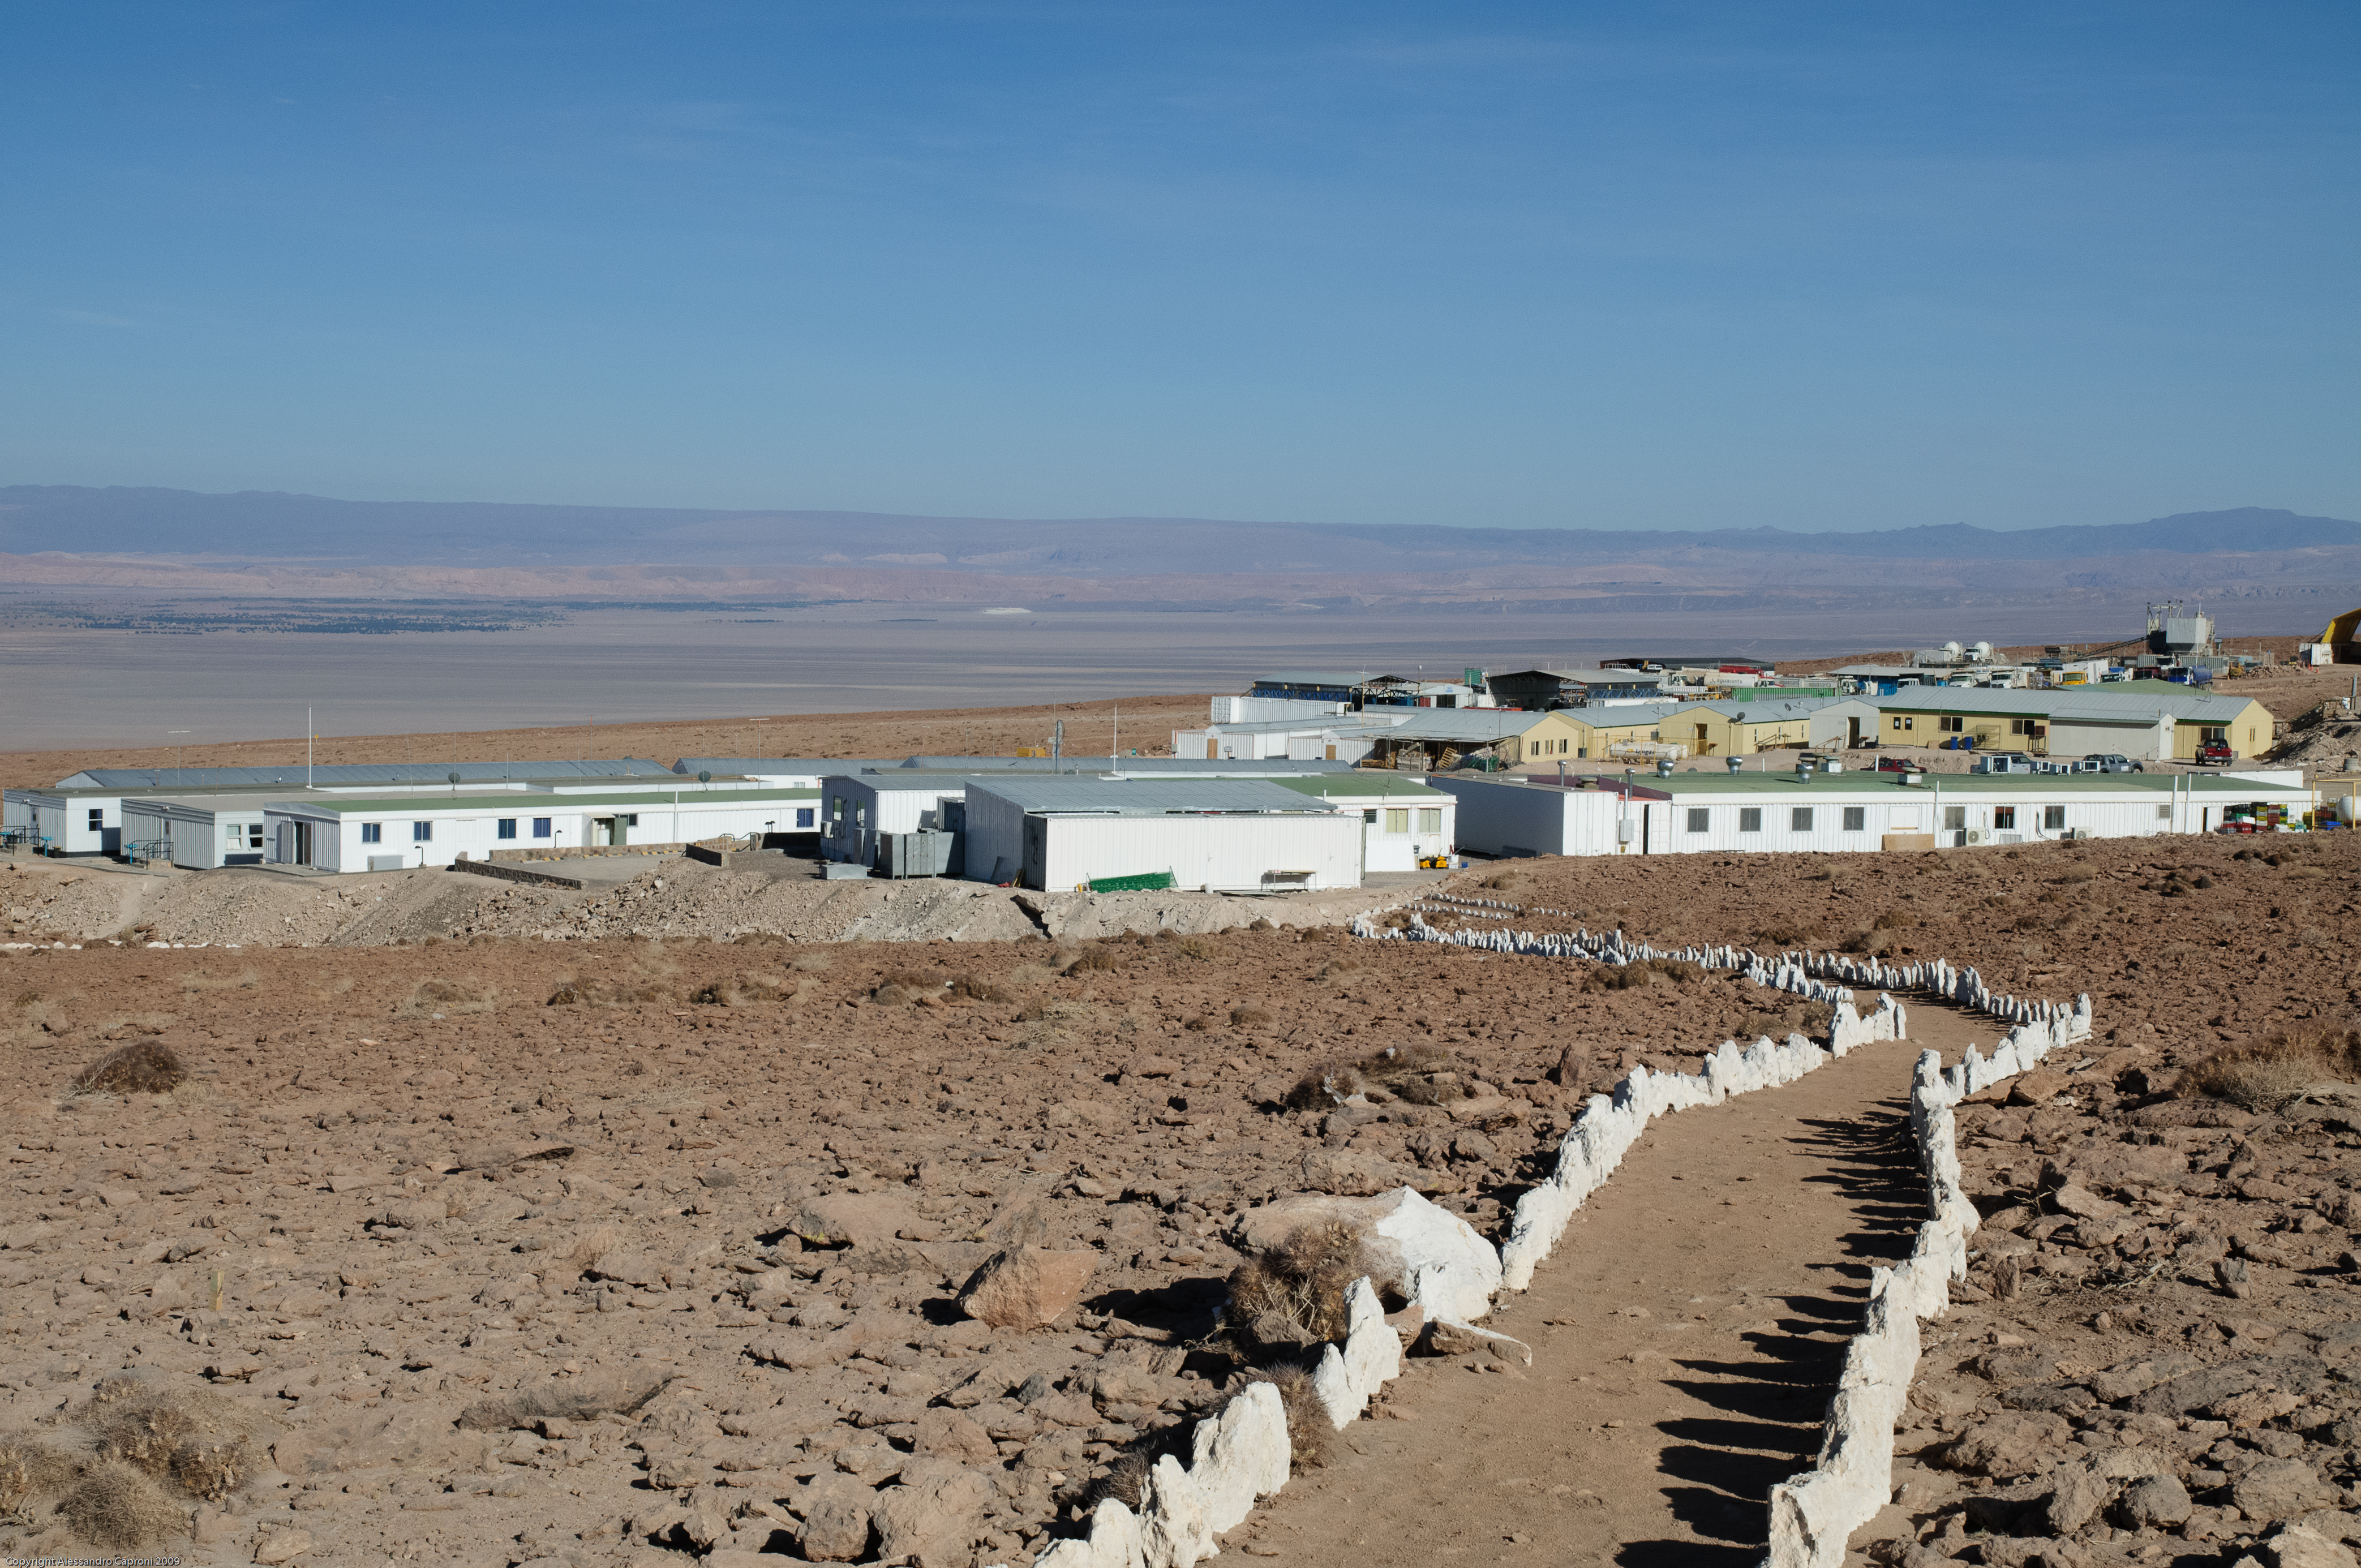
beach, landscape, sea, coast, sand, boardwalk, shore, walkway, nikon, chile, eso, sanpedrodeatacama, alma, d300, osf, mudflat, natural environment